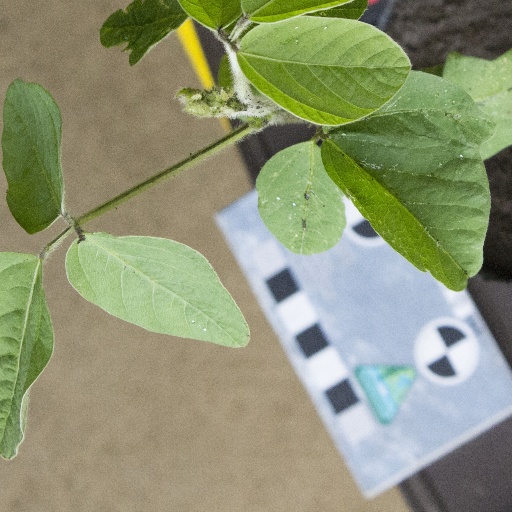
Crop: soybean